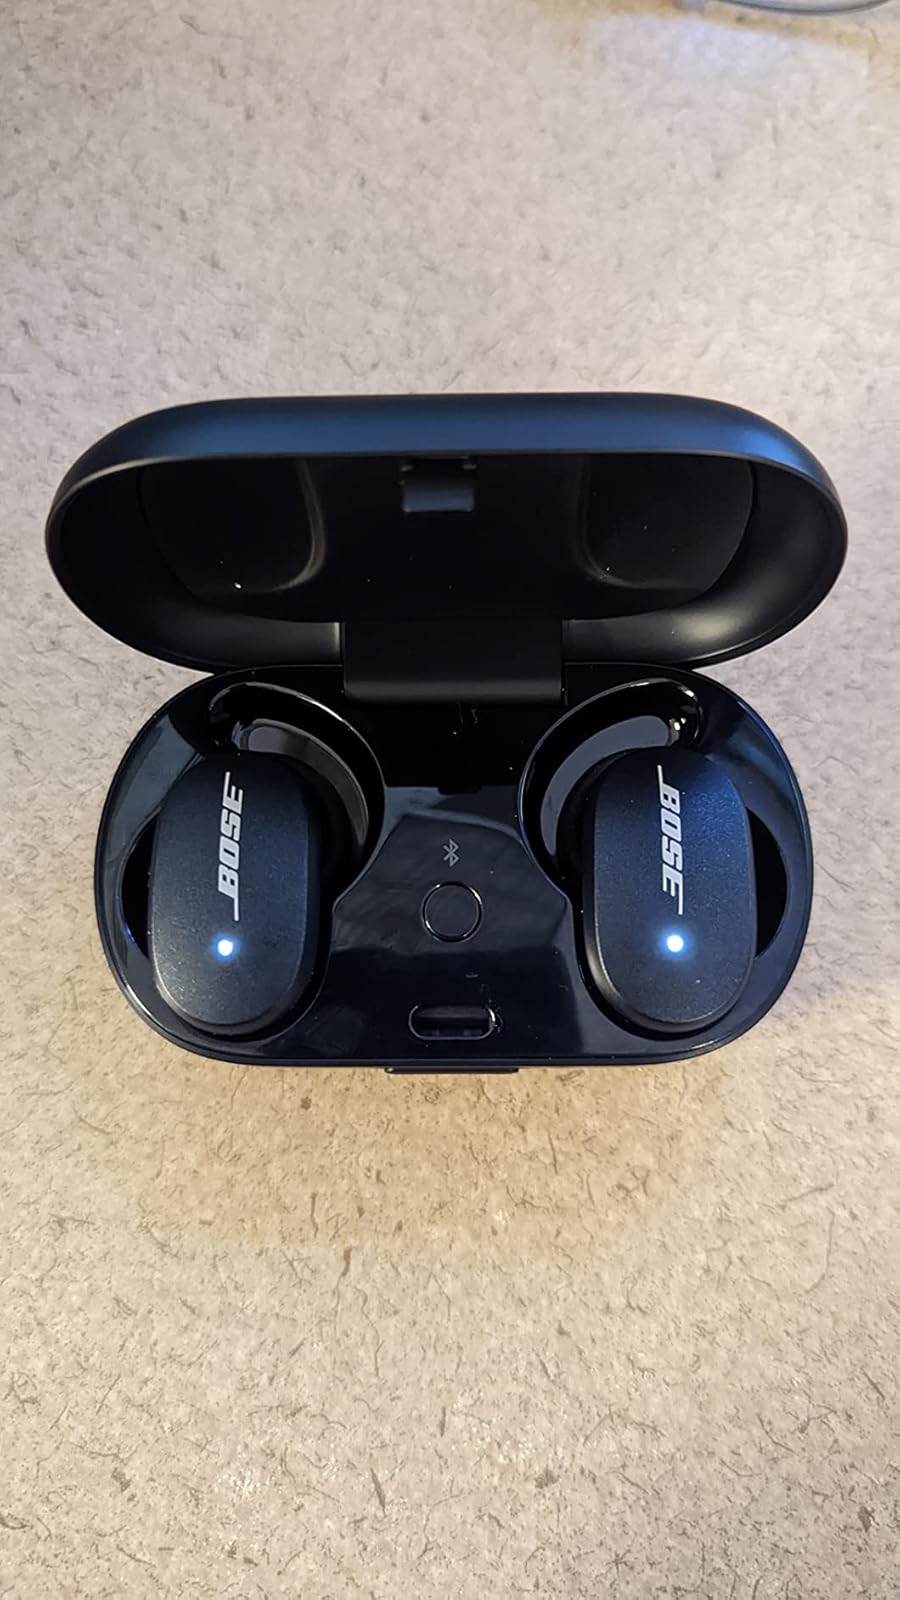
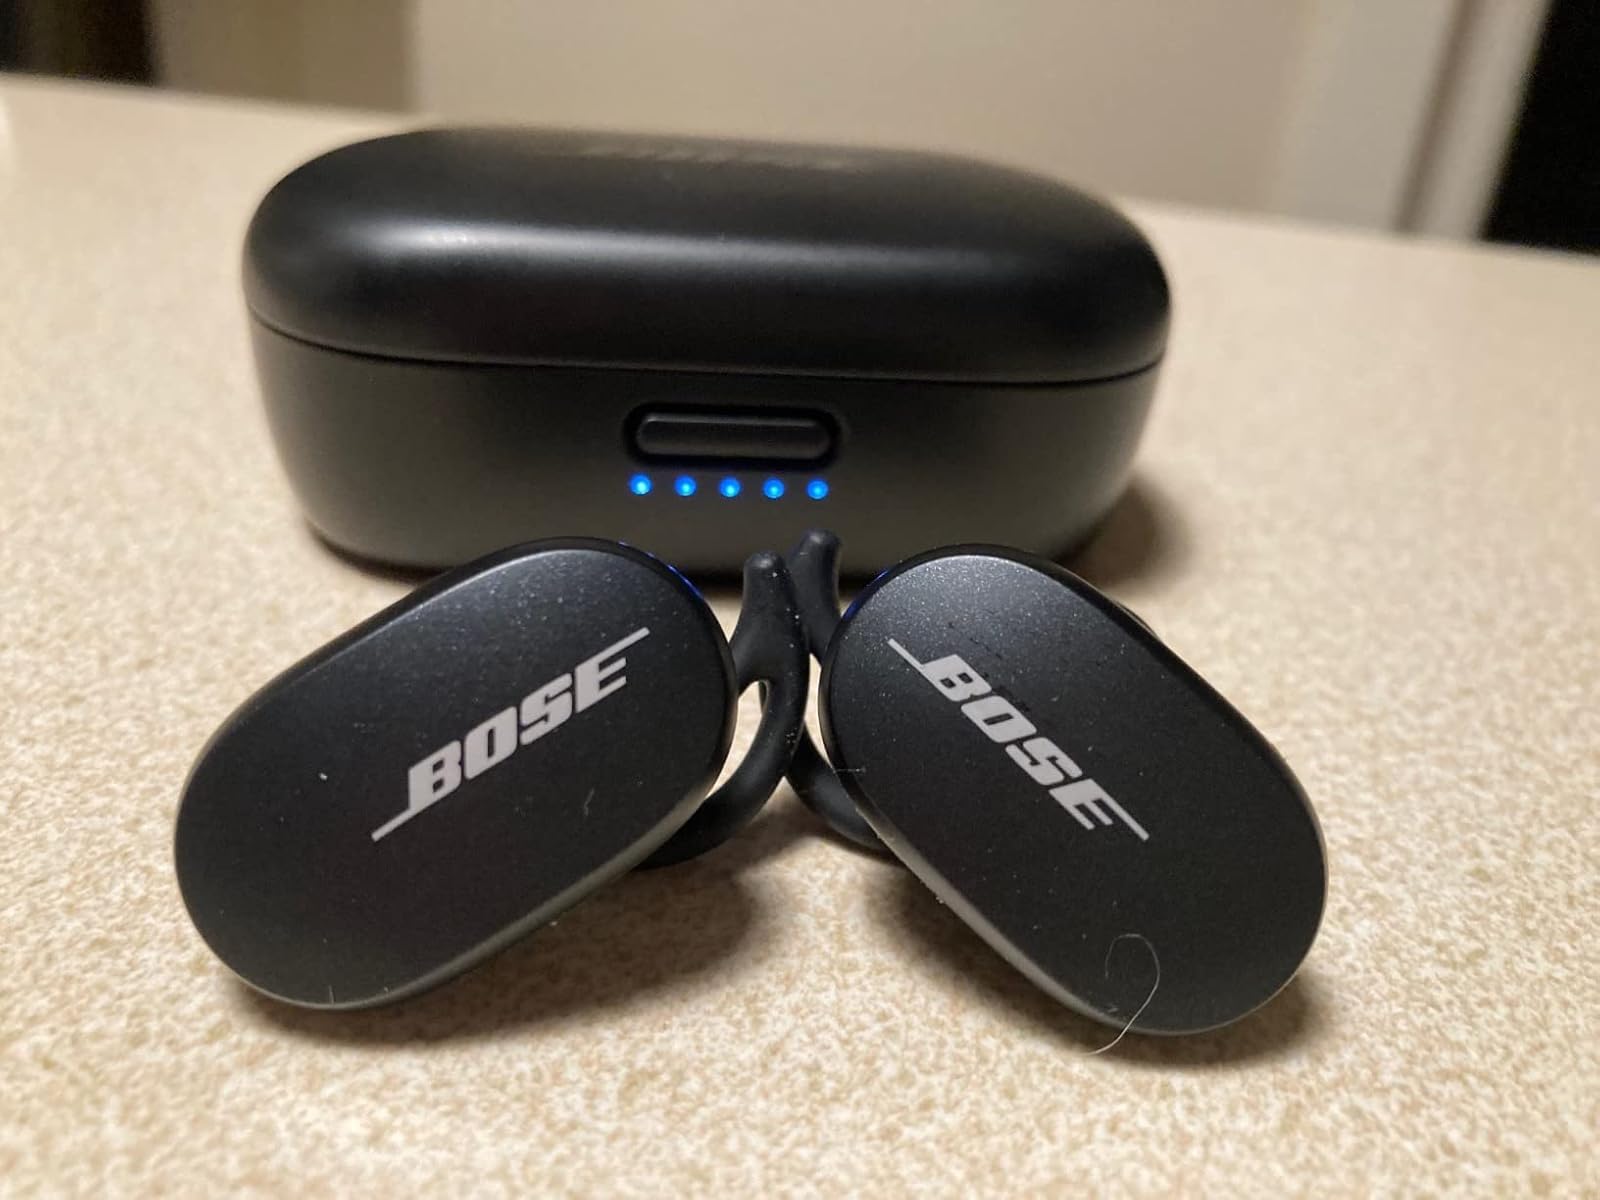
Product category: earbuds
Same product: yes